Question: Please indicate a possible affordance area of the jump_skateboard that can be used for standing on
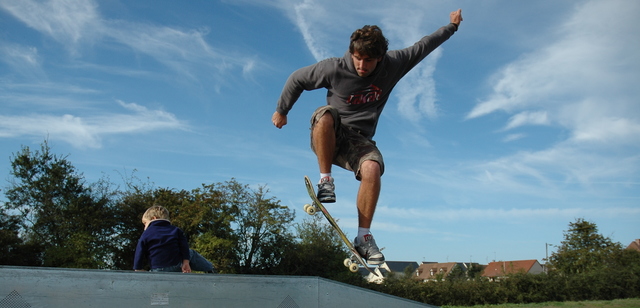
Answer: [296, 161, 390, 297]